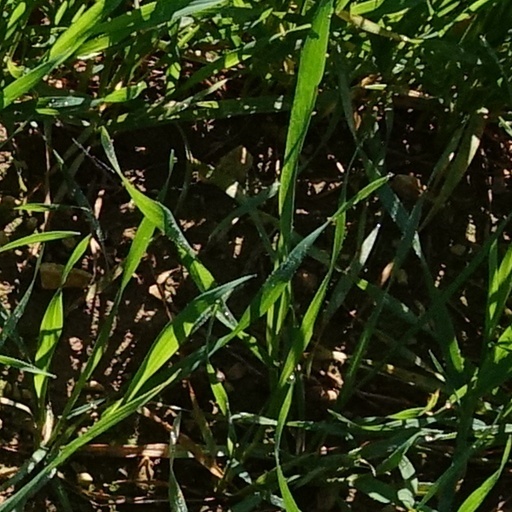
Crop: wheat